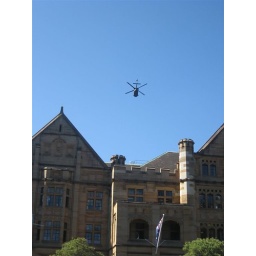
This bird was flying over Sydney CBD, wielding its guns..